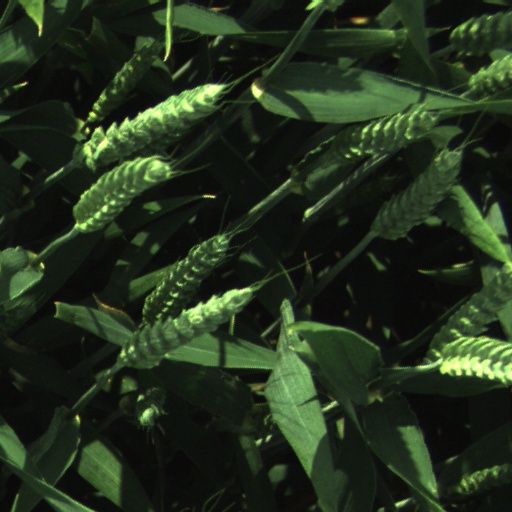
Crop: wheat